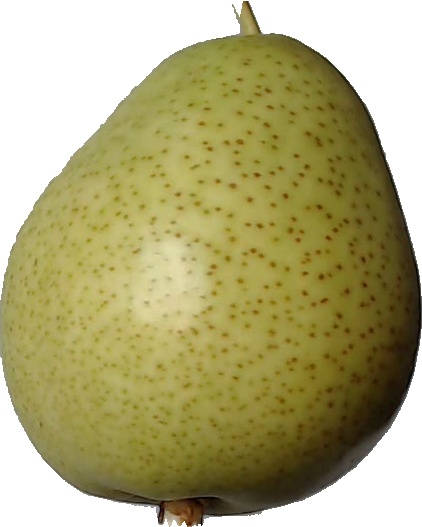
Label: pear_1